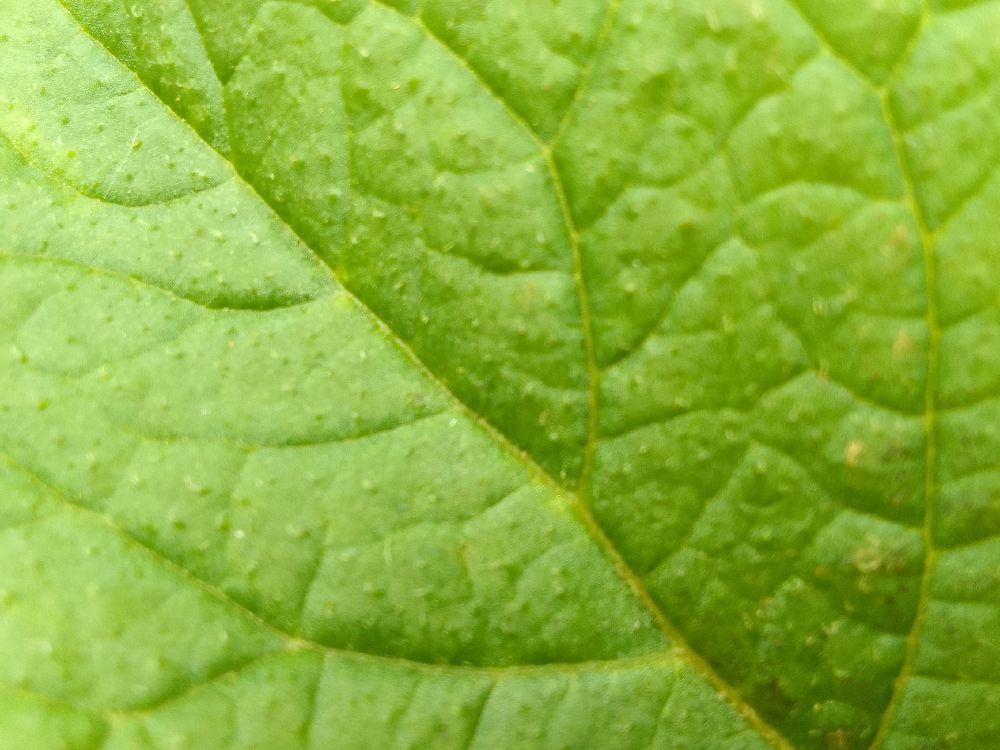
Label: Healthy